Question: Where is the man in the blue shirt sitting?
Tambaya: A ina mutumin cikin shuɗiyar riga yake zaune?
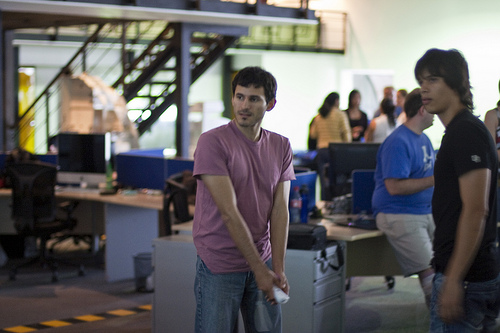
Answer: On the desk.
Amsa: A kan tebur.